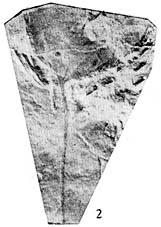
一个化石属于被子植物，其特征描述:叶正菱形，圆菱形或近肾形，长3.1~5.0厘米，宽3.1~4.6厘米，基部楔形，宽楔形或圆形，顶端急尖或钝尖，偶尔浅裂。叶缘全缘，微波状。叶柄保存3.7厘米。叶纸质或薄革质。叶脉为掌状五出脉，弧曲~环结脉序，主脉细，中主脉基部直伸，上部微呈“之”字形弯曲，有3~4对细弱互生的侧脉自中脉伸出，并与间主脉之末端联合成脉环，中间一对间主脉细，它与中主脉呈20°角自叶基部微呈弧形伸出。有3~4对较强的侧脉自间主脉向外侧折伸，其末端分叉于叶缘内侧联结成脉环。基部一对外主脉细，分叉或不分叉与相邻的侧脉联结成脉环。第三级脉细，呈不规则四边形或五边形网，网眼直径4~6毫米。第四级脉形成四边形和五边形细网。第五级脉形成更小的网，其内有1~2次分叉的游离脉。